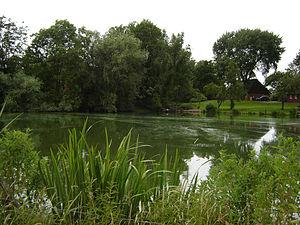
Uelvesbüll est une commune de l'arrondissement de Frise-du-Nord, Land de Schleswig-Holstein.